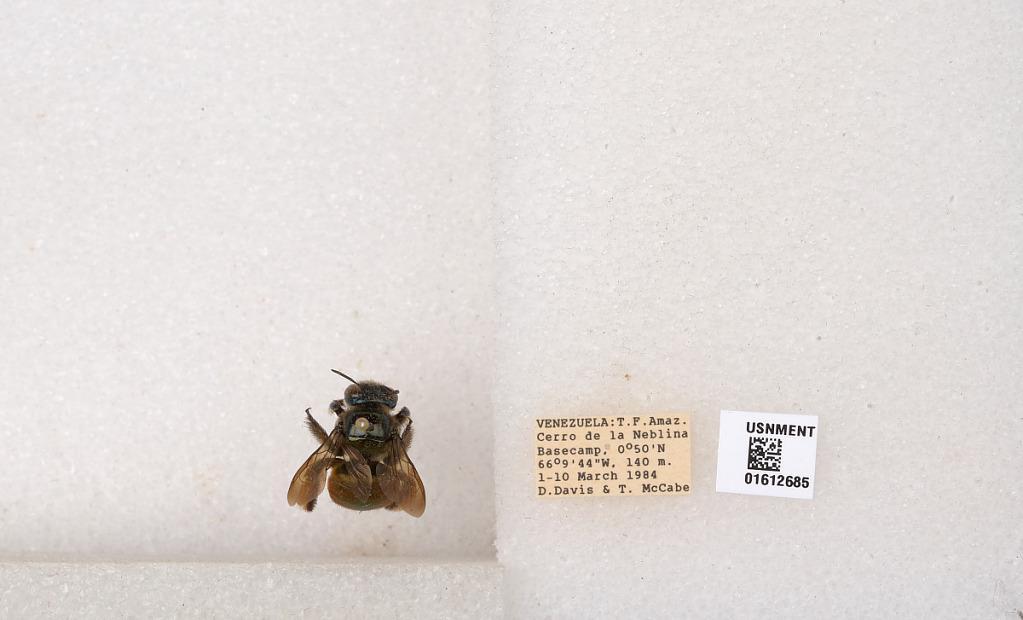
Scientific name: Xylocopa (Schonnherria) ornata Smith
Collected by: D. Davis & T. McCabe
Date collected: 1984-3-1
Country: Venezuela
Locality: T.F. Amazonas, Cerro de la Neblina Basecamp